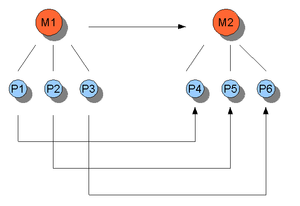
Dans le contexte de la philosophie analytique, la thèse de la multiréalisabilité ou de la réalisabilité multiple affirme la possibilité d'une réalisation ou d'une implémentation d'une même propriété dans plusieurs systèmes de nature différente. Cette thèse permet de concevoir qu'une même propriété, interprétée alors comme une fonction, soit réalisée de différentes manières.